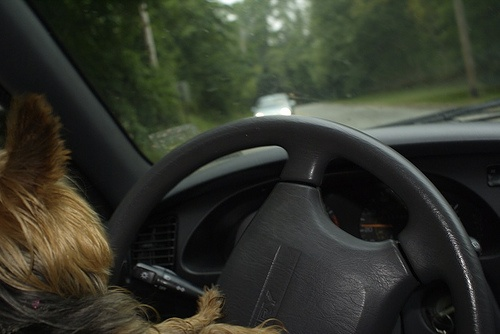
A dog with its paws on a steering wheel and on coming car.
A dog is posed to look like the driver of the car.
Brown dog with his paws on the steering wheel of a car.
A dog with its paws on a cars steering wheel
A dog, probably on someone's lap, is "driving".